North Carolina Museum of Art

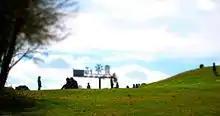
Sculptures At Museum's Park

Since renovations in 2010, the East Building provides a series of rotating exhibitions featuring a NC gallery, a photography gallery, education exhibitions, and at least two traveling or temporary exhibitions on display.